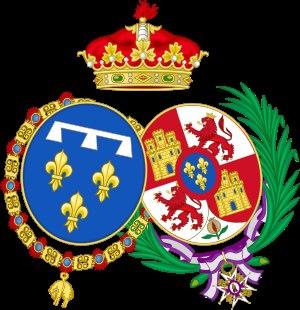
Antoine Marie Philippe Louis d’Orléans, duc de Montpensier, devenu don Antonio de Orleans, infant d'Espagne par son mariage, duc de Galliera après la renonciation de la duchesse Maria de Brignole-Sale, est né le 31 juillet 1824 à Neuilly-sur-Seine, en France, décédé le 5 février 1890, à Sanlúcar de Barrameda, en Espagne, est un prince franco-espagnol et un fils du roi des Français Louis-Philippe Iᵉʳ et de son épouse Marie-Amélie de Bourbon-Siciles.